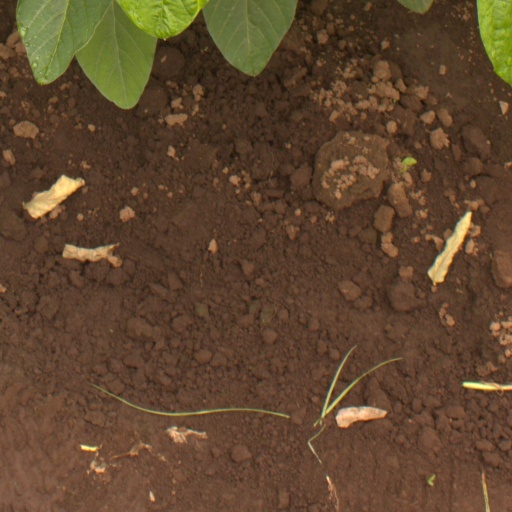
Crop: soybean